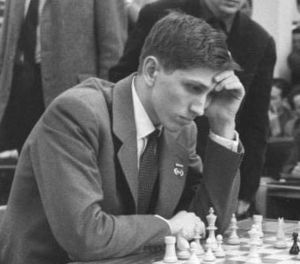
Døde i 2008 / Januar
Døde i 2008 er en liste over notable personer, der er afgået ved døden i 2008.